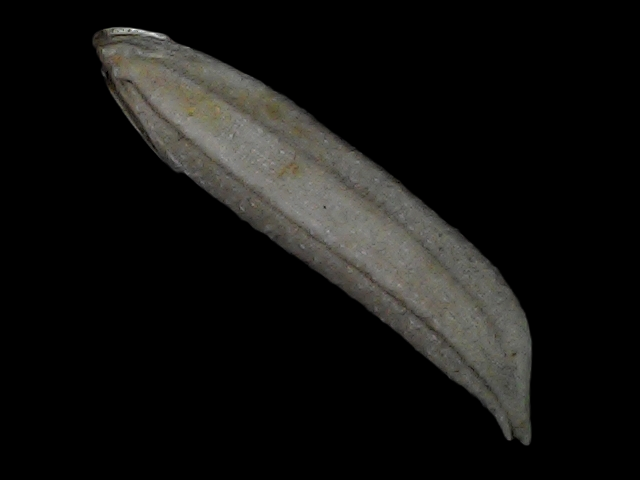
Rice variety: Bd57